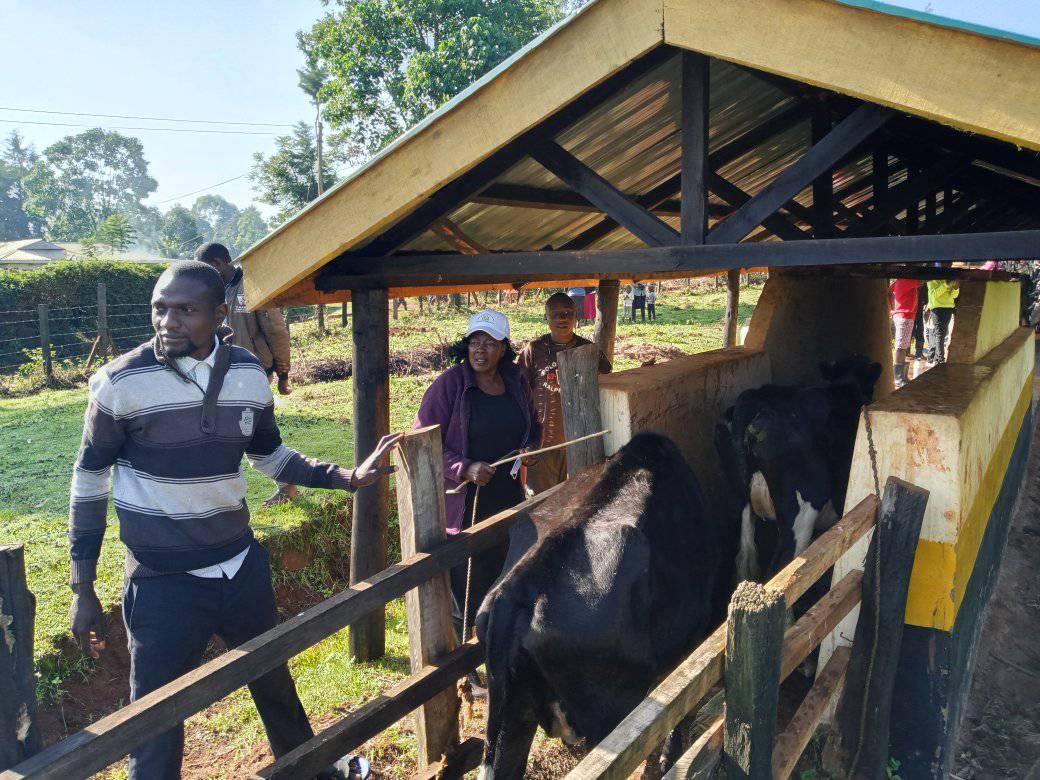
Watu kadhaa wamesimama karibu na zizi la kisasa, lenye paa la bati,  wakisimamia ng'ombe wanao pita kwenye njia nyebamba, ya kudhibiti mienendo yao , mwanaume aliye vaa shati ya mistari anaonekana mbele akongoza.